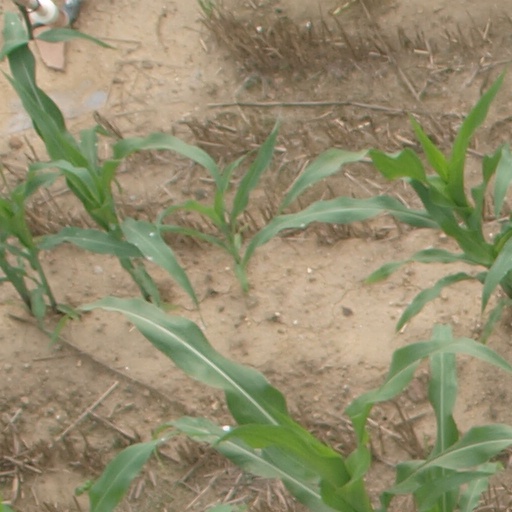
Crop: maize; corn